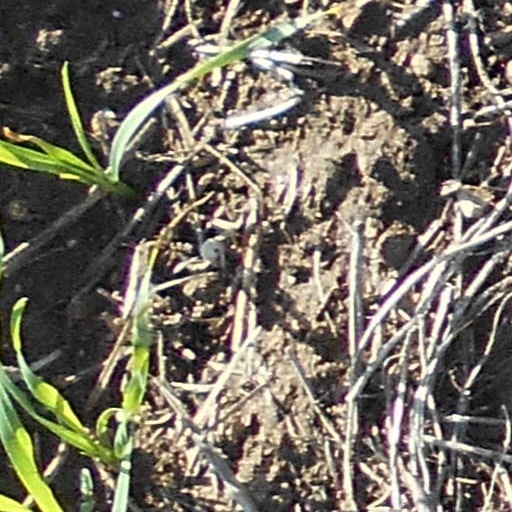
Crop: wheat